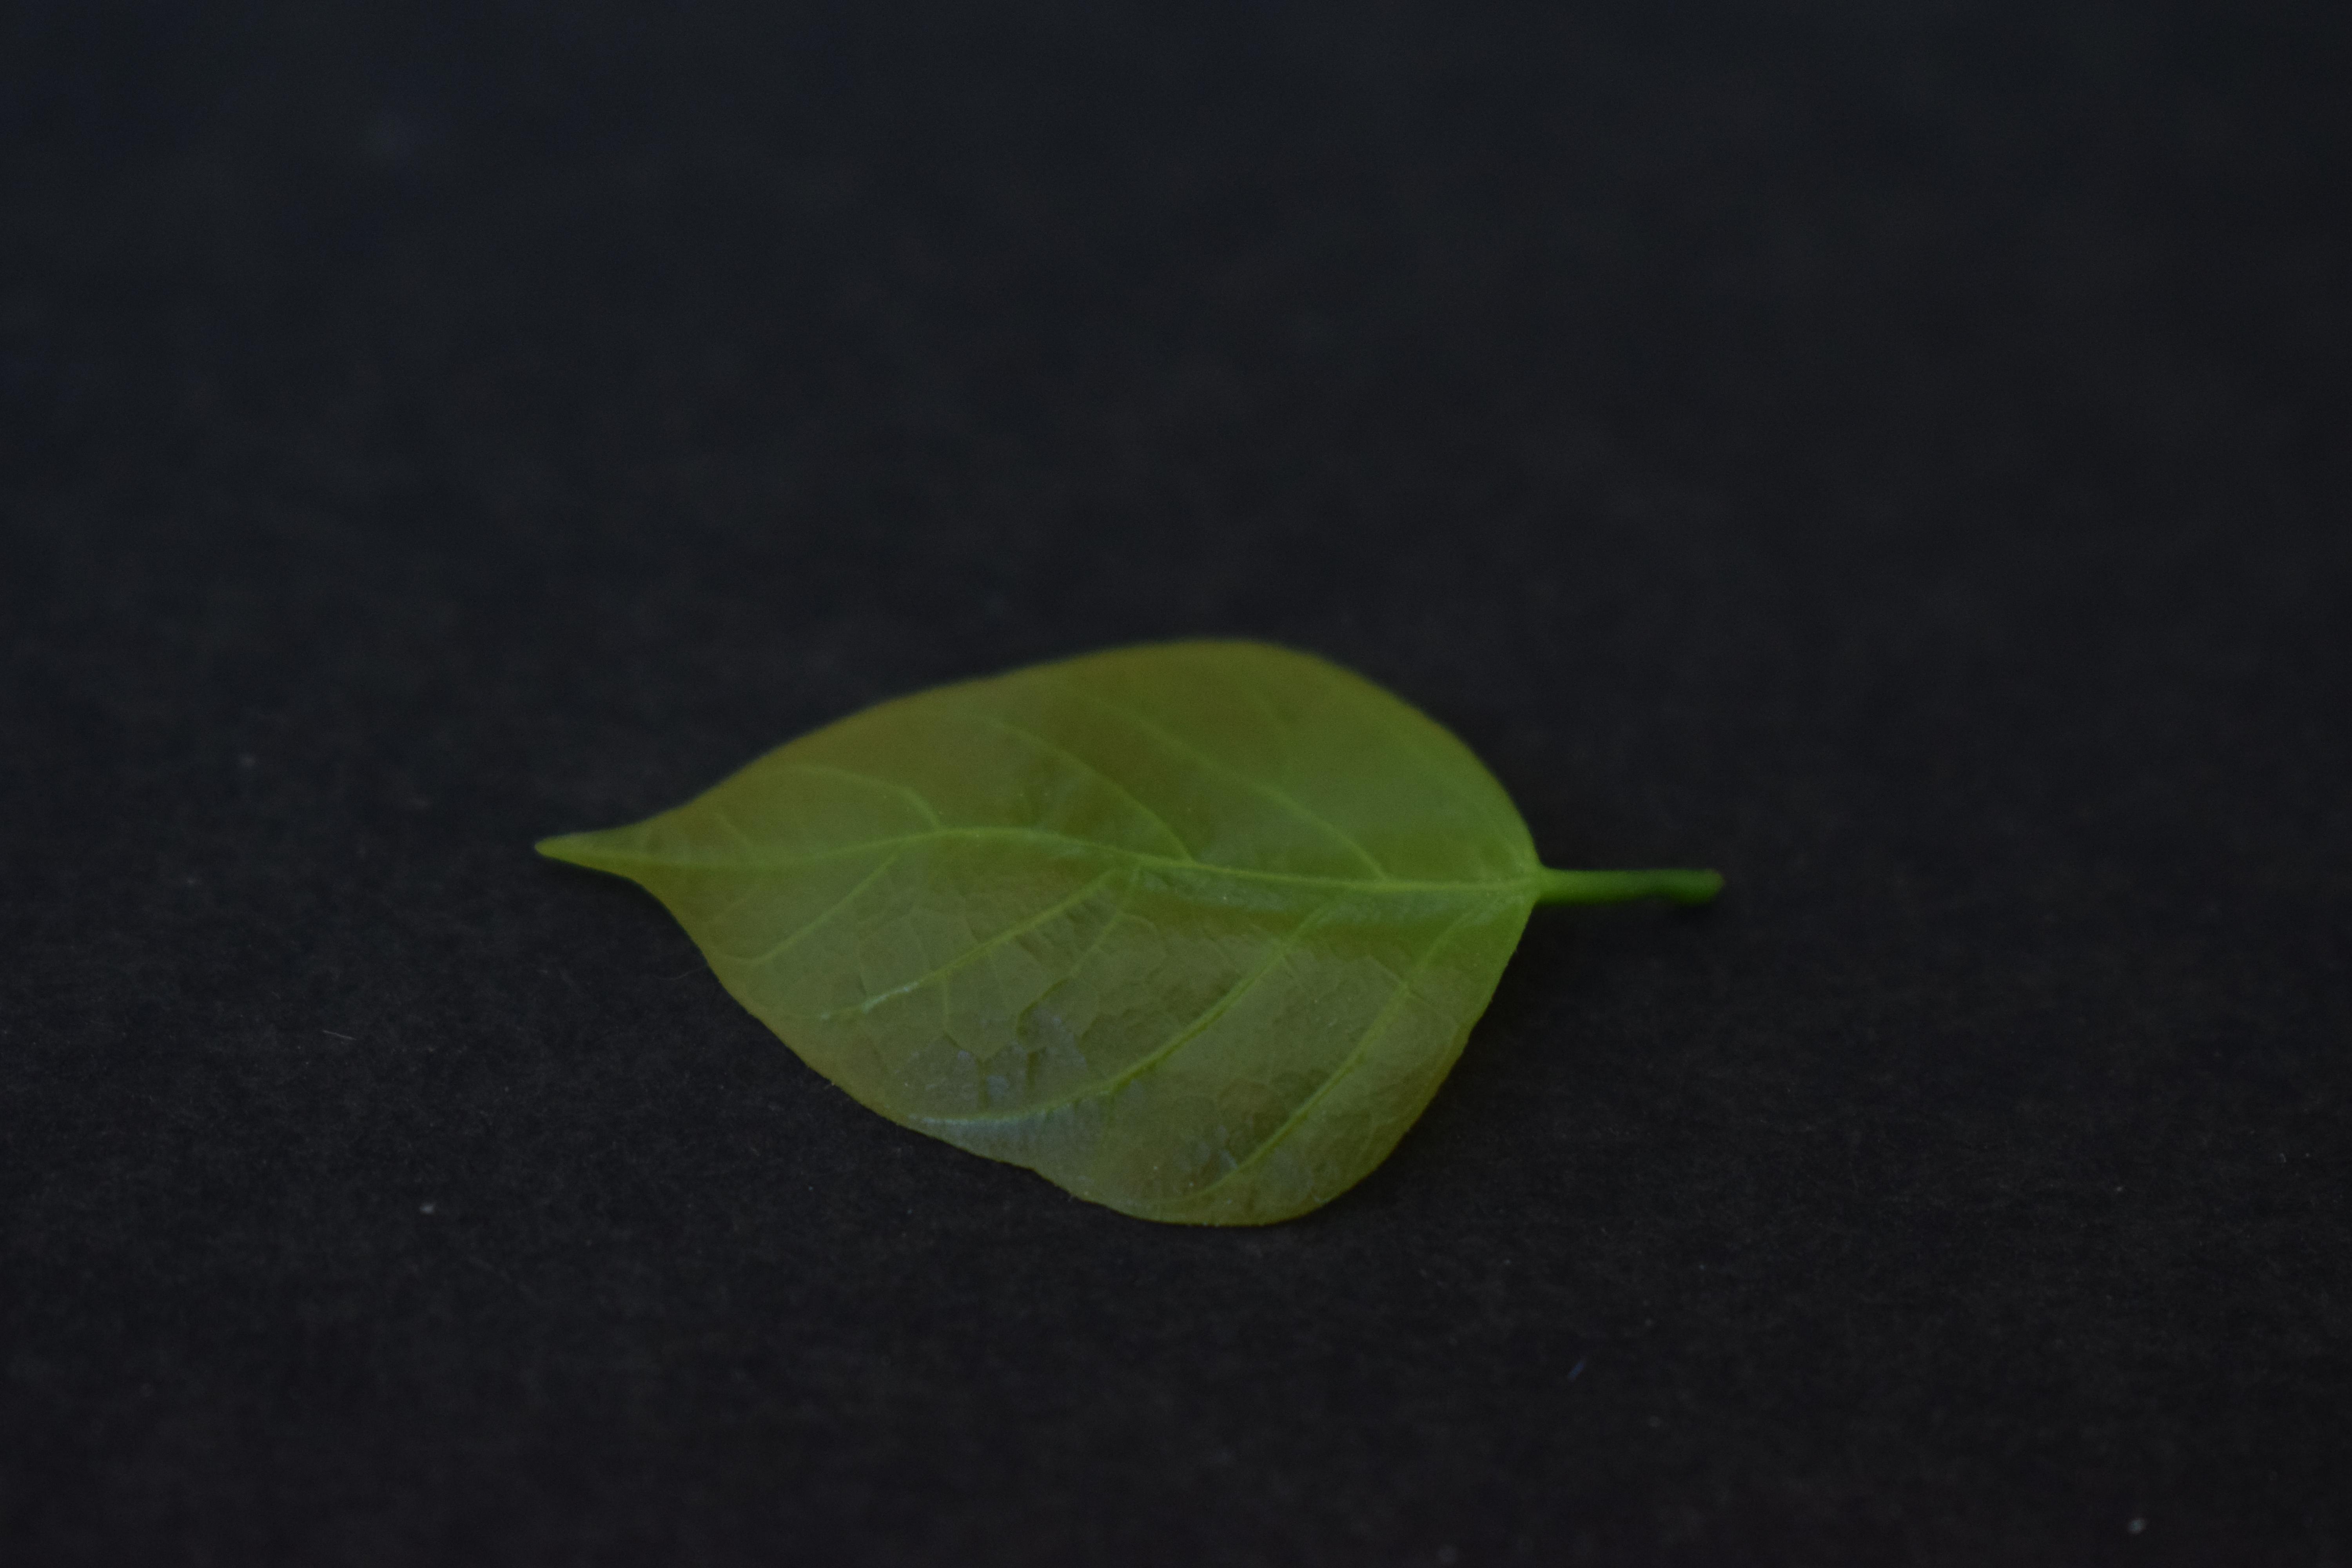
Plant species: Pongamia Pinnata